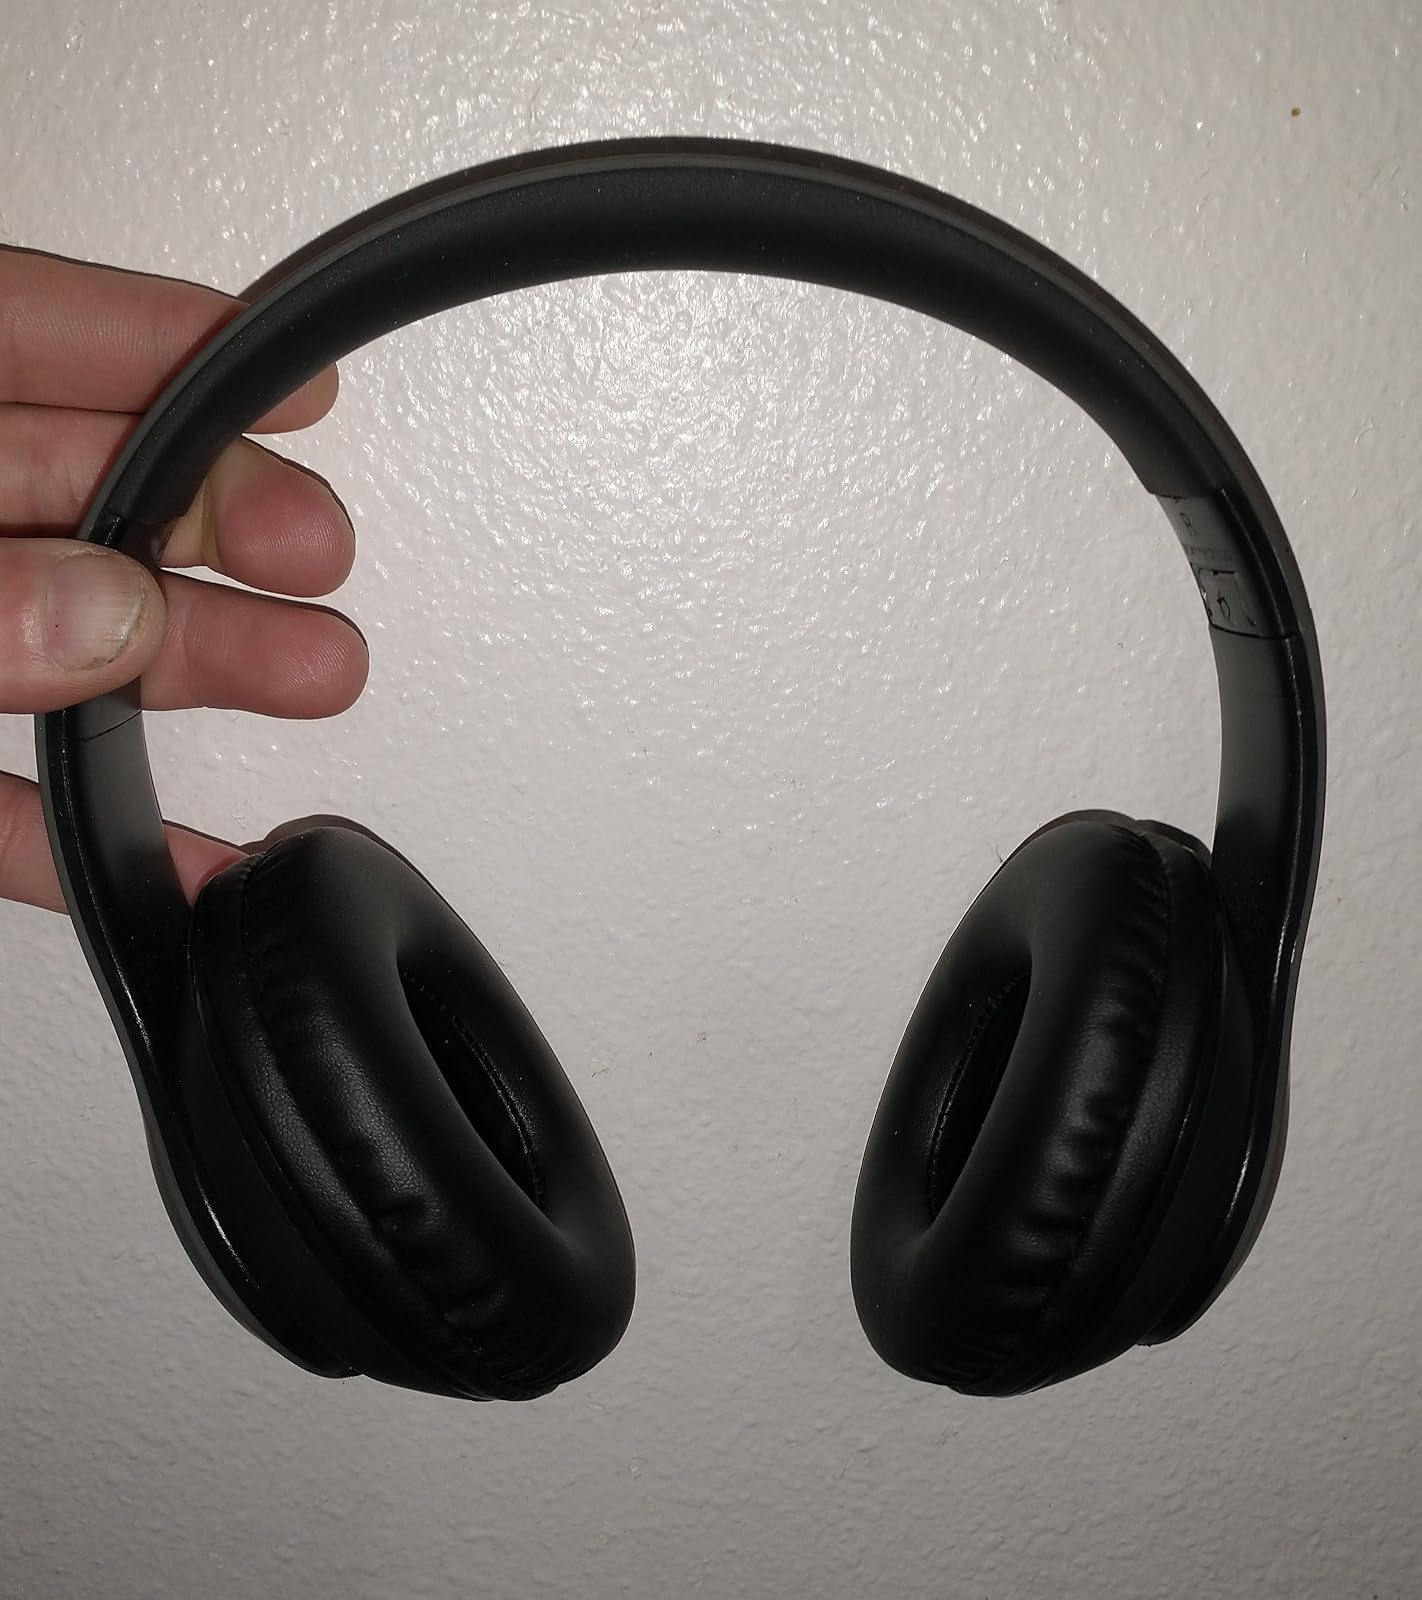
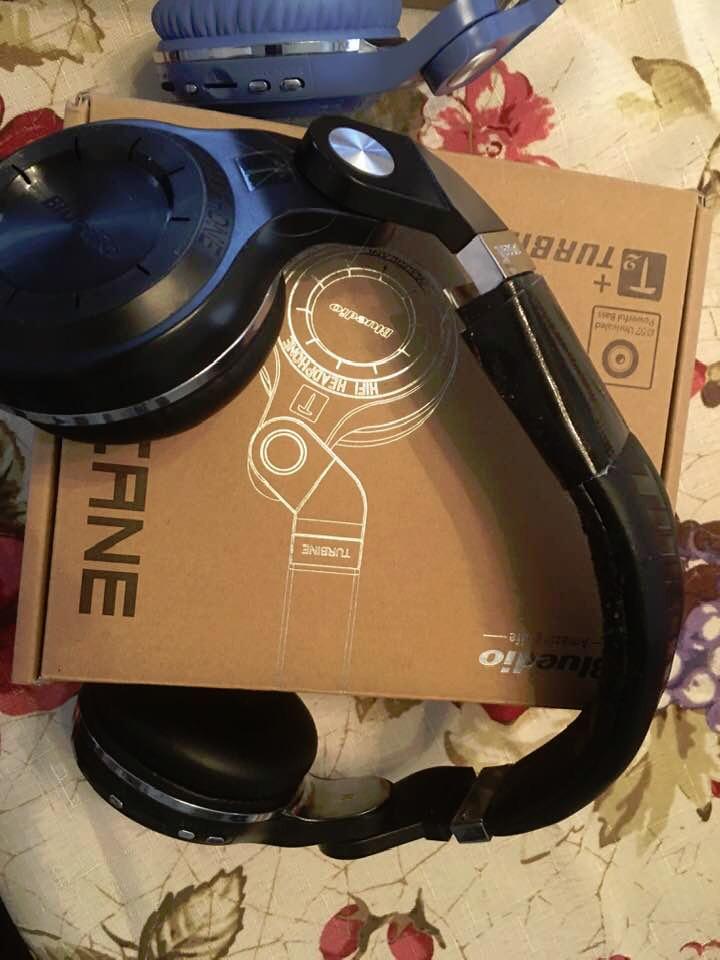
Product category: headphones
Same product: no